Athens, Ontario

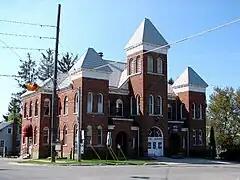
Athens Town Hall

Formerly known as "Farmersville", Benoni Wiltse, a United Empire Loyalist, and his brothers settled in the town of Athens in 1792. Farmersville was renamed to Athens in 1888 by Arza Parish in honour of Athens, Greece, because it was an educational centre with grammar school, a model school for teacher training, and a high school. Athens' post office was named in 1890. Currently, the town of Athens is known for a series of large outdoor murals depicting historical local life, painted on the sides of various buildings.